Dominic McGlinchey

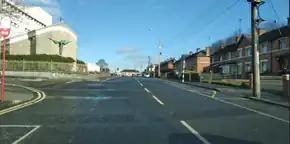
Maggie O'Kane described the scene of McGlinchey's death in Drogheda: "On the wall of a nurses' home overlooking the scene, an outstretched angel surveyed his final moments...[his son ran] to one of the red-bricked houses that line Hardman's Gardens".

Following McGlinchey's arrest, he was interrogated in Ennis police station. In Dublin, events moved fast. The Supreme Court had already authorised his extradition to the north, and now had to be "hastily convened"—since it was the evening of a bank holiday—to action it. This occurred "fairly promptly", noted Gemma Hussey, Minister for Employment Affairs and Social Protection, in her cabinet diary. There was some uncertainty as to whether McGlinchey would be extradited immediately or be prosecuted in the south for his offences there first. McGlinchey appealed the decision, questioning the constitutionality of the 1965 Act. This was rejected "ex tempore" by the court. In O'Donnell's words, thanks to the Attorney General Peter Sutherland "and an unprecedented" court sitting, within 18 hours of his arrest in Clare he was transferred to the RUC at the Killeen border checkpoint. This took place at around 1am on the morning of 18 March 1984 and had been the fastest extradition in Irish history. It was also the first: no republican had ever been extradited from the Republic to the North. McGlinchey appointed a Newry man called "Jap" chief of staff during McGlinchey's enforced absence. McGlinchey's extradition was criticised in the Republic by those who wished him to face justice first for the crimes he had committed there "before caving in on the important principle of extradition". The British Secretary of State for Northern Ireland, James Prior, hailed the arrest as "a major victory in the struggle against terrorism", while the MEP for Northern Ireland, John Taylor called it "the best news to come out of Dublin for many years". Sinn Féin said the extradition had caused "a sense of treachery and anger" in the Nationalist community; "The Economist" wrote that, while "the IRA had no love for Mr McGlinchey...it must fear the creation of precedents that could affect its own gunmen". The largest opposition political party in the Republic, Fianna Fáil, "kept an uneasy silence while some backbenchers protested" against it, while the Taoiseach gave it his "vigorous backing".